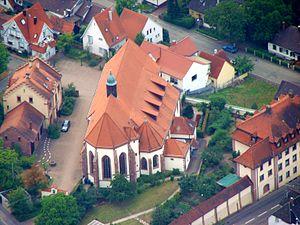
Durmersheim est une commune de 26,15 km² dans le Bade-Wurtemberg, entre Karlsruhe et Rastatt.